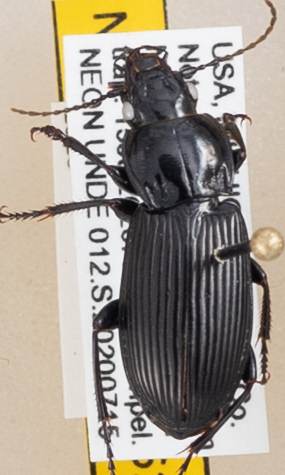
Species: Pterostichus melanarius melanarius
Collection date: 2020-07-15
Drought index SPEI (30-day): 0.218
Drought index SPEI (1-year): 1.45
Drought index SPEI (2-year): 2.09